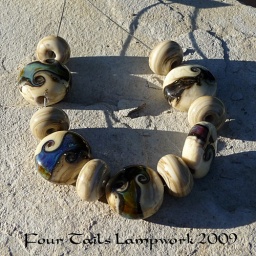
Brad Shute's silver glass over dark ivory.